Armagh

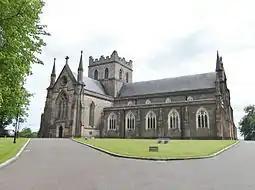
St. Patrick's Cathedral, Armagh (Church of Ireland)

During the 16th century Tudor conquest of Ireland, Armagh suffered greatly in the conflict between the English and the O'Neills. Armagh was strategically important as it lay between the English Pale and the O'Neill heartland of Tyrone, and the town changed hands many times during the wars. In the 1560s, English troops under Thomas Radclyffe occupied and fortified the town, which was then attacked and largely destroyed by Shane O'Neill. After the Battle of the Yellow Ford in 1598, the routed English army took refuge at Armagh before surrendering to Hugh O'Neill. By the end of the Nine Years' War, Armagh lay in ruins, as shown on Richard Bartlett's 1601 map.